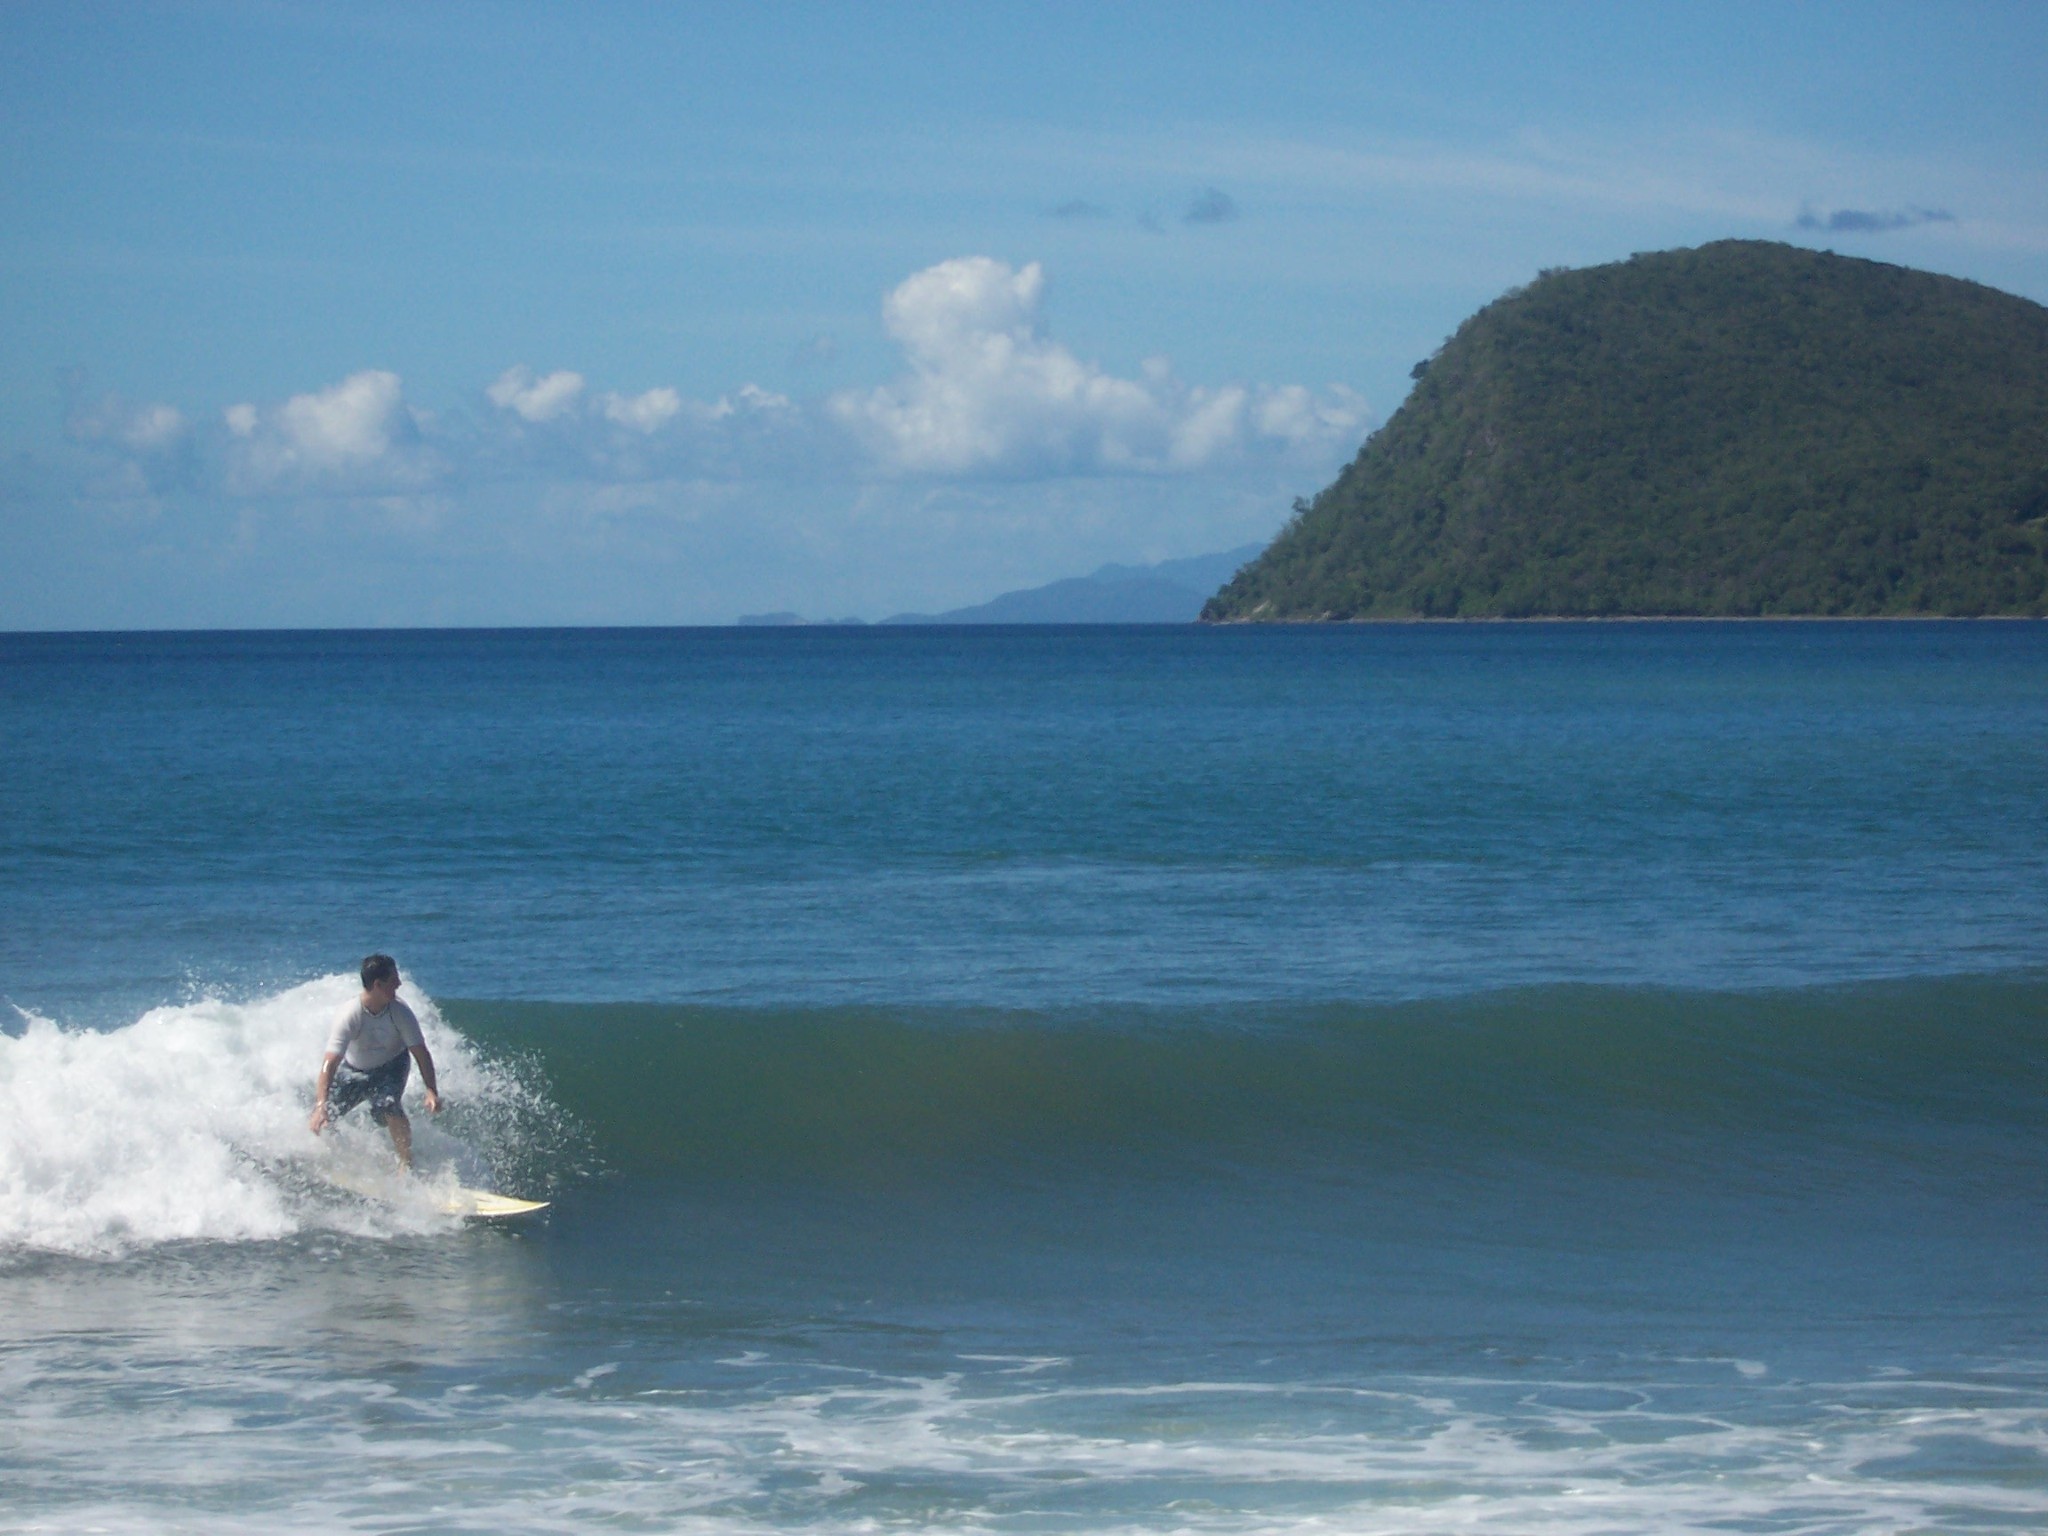
beach, sea, coast, ocean, horizon, shore, wave, surfing, bay, terrain, sports, boating, cape, water sport, wind wave, boardsport, surface water sports